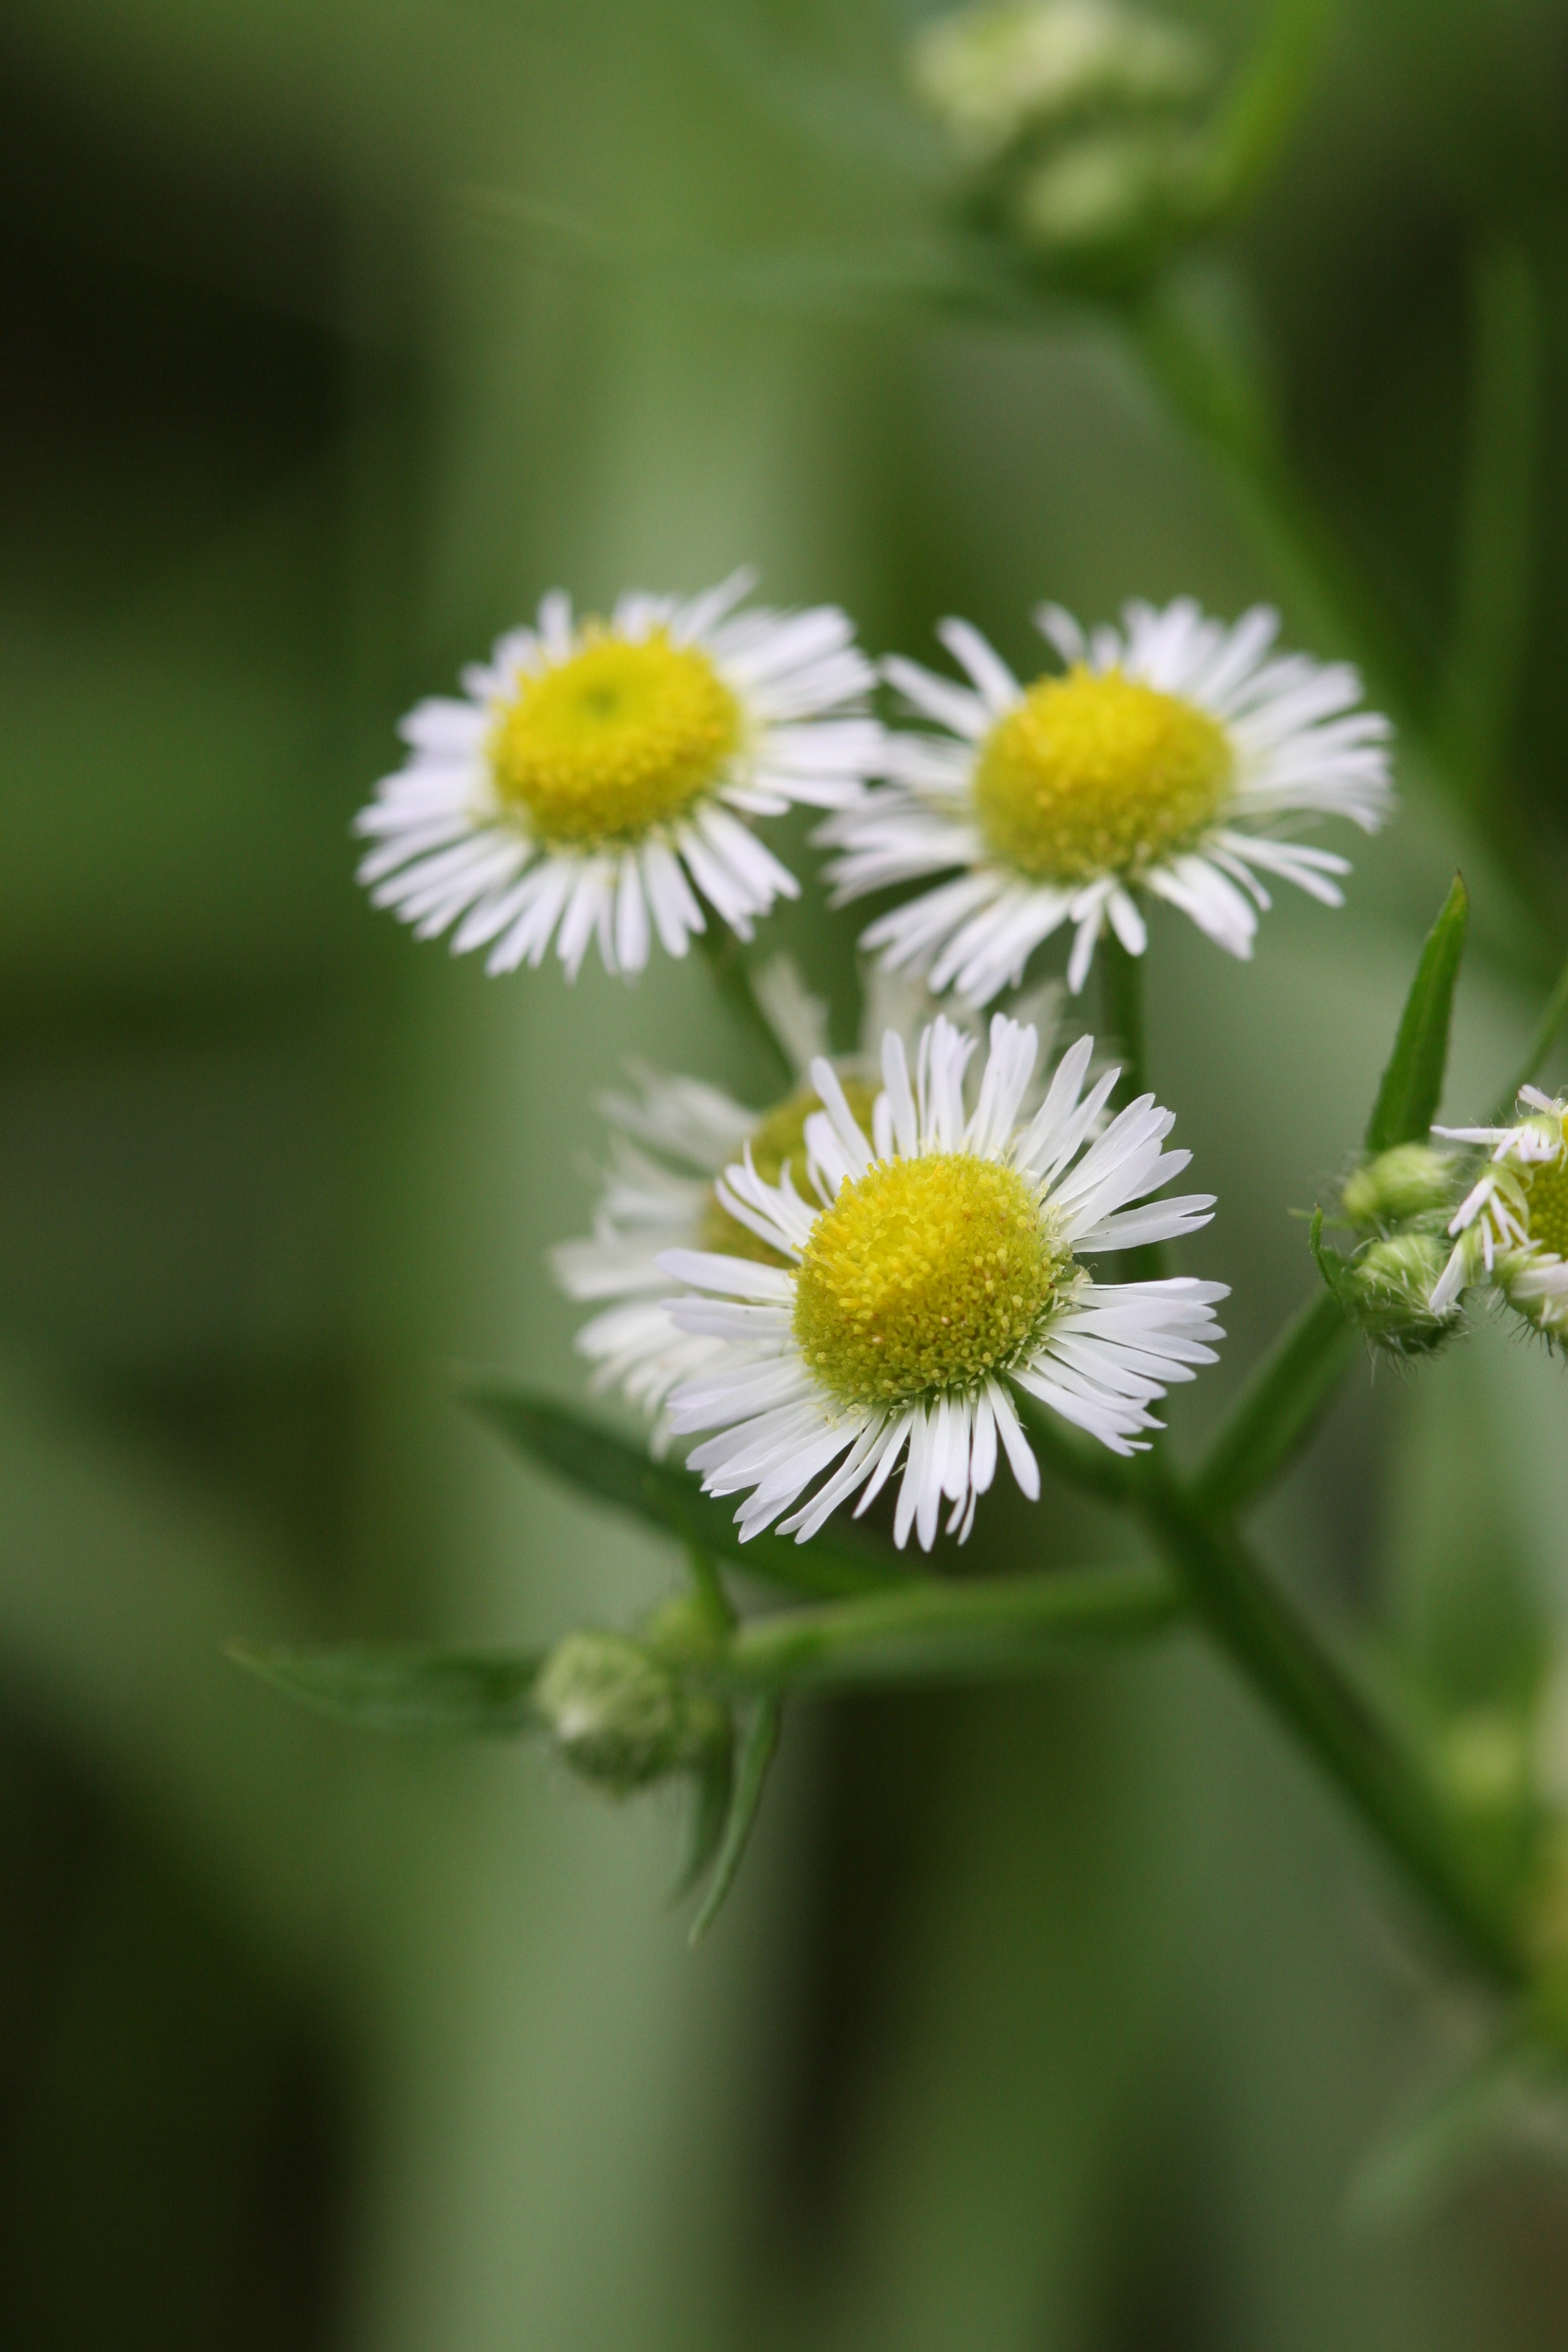
nature, plant, field, meadow, flower, petal, daisy, green, botany, flora, wildflower, flowers, close up, macro photography, flowering plant, daisy family, oxeye daisy, plant stem, land plant, chamaemelum nobile